Xiamen

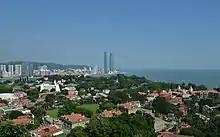
Gulangyu in the foreground

The historic port of Xiamen in Yundang Bay on the southwest side of Xiamen Island has been converted into a lake by land reclamation projects.